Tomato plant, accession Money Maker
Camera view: horizontal (90 deg, fisheye); turntable rotation: 150 degrees
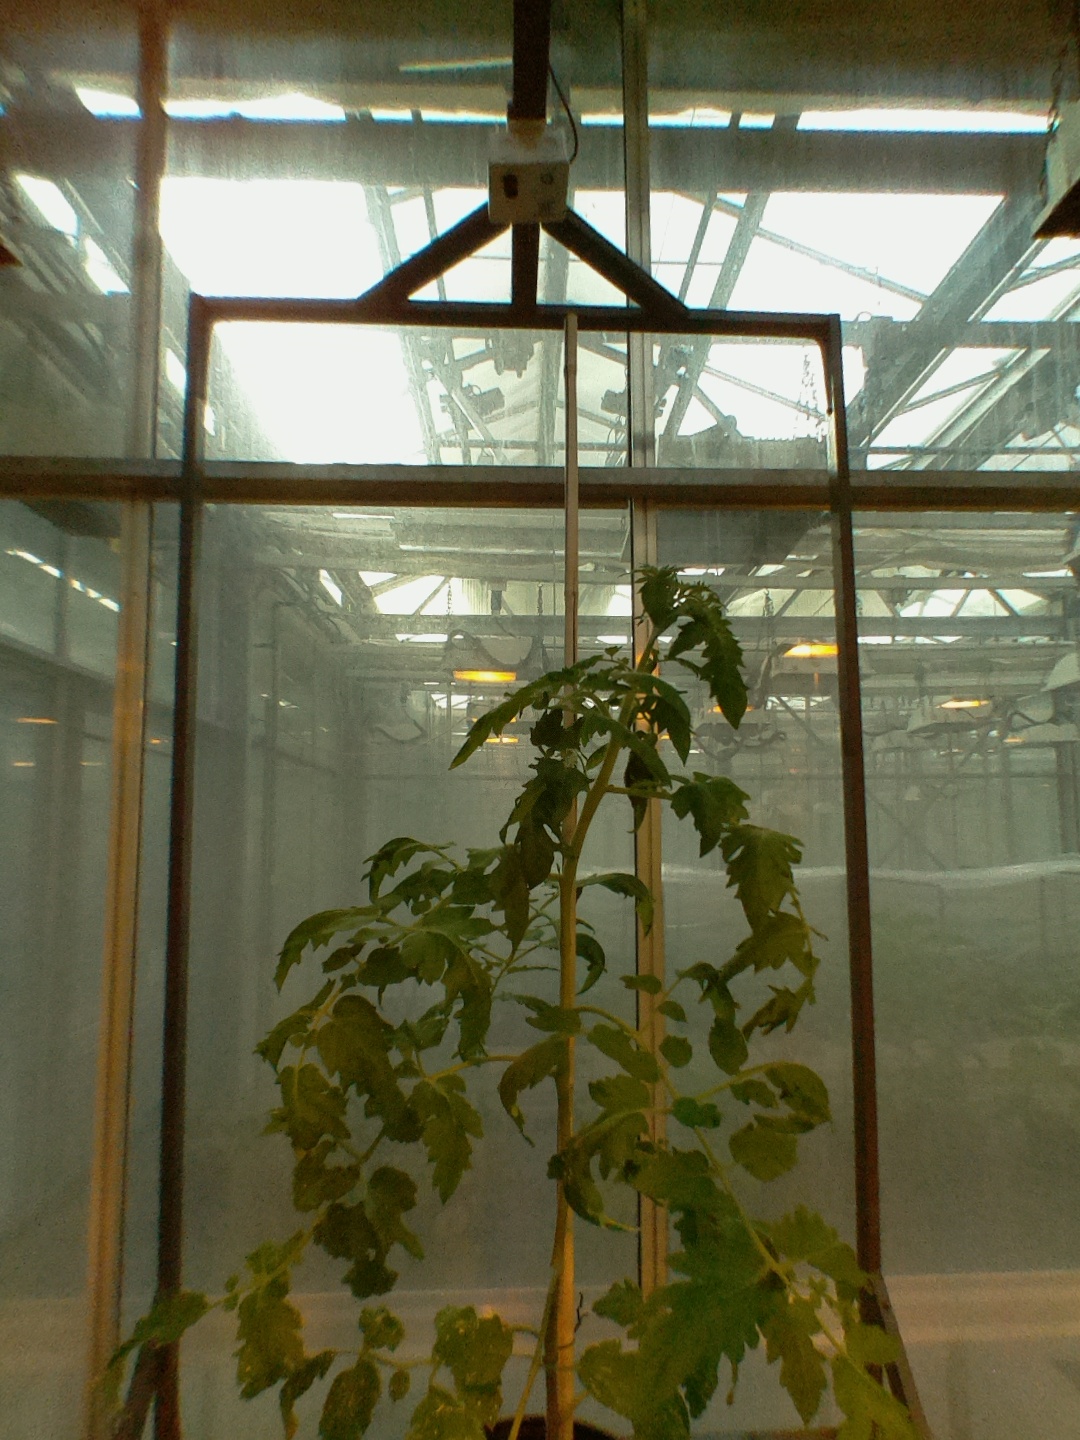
BBCH growth stage 64: 40%-50% of flowers open